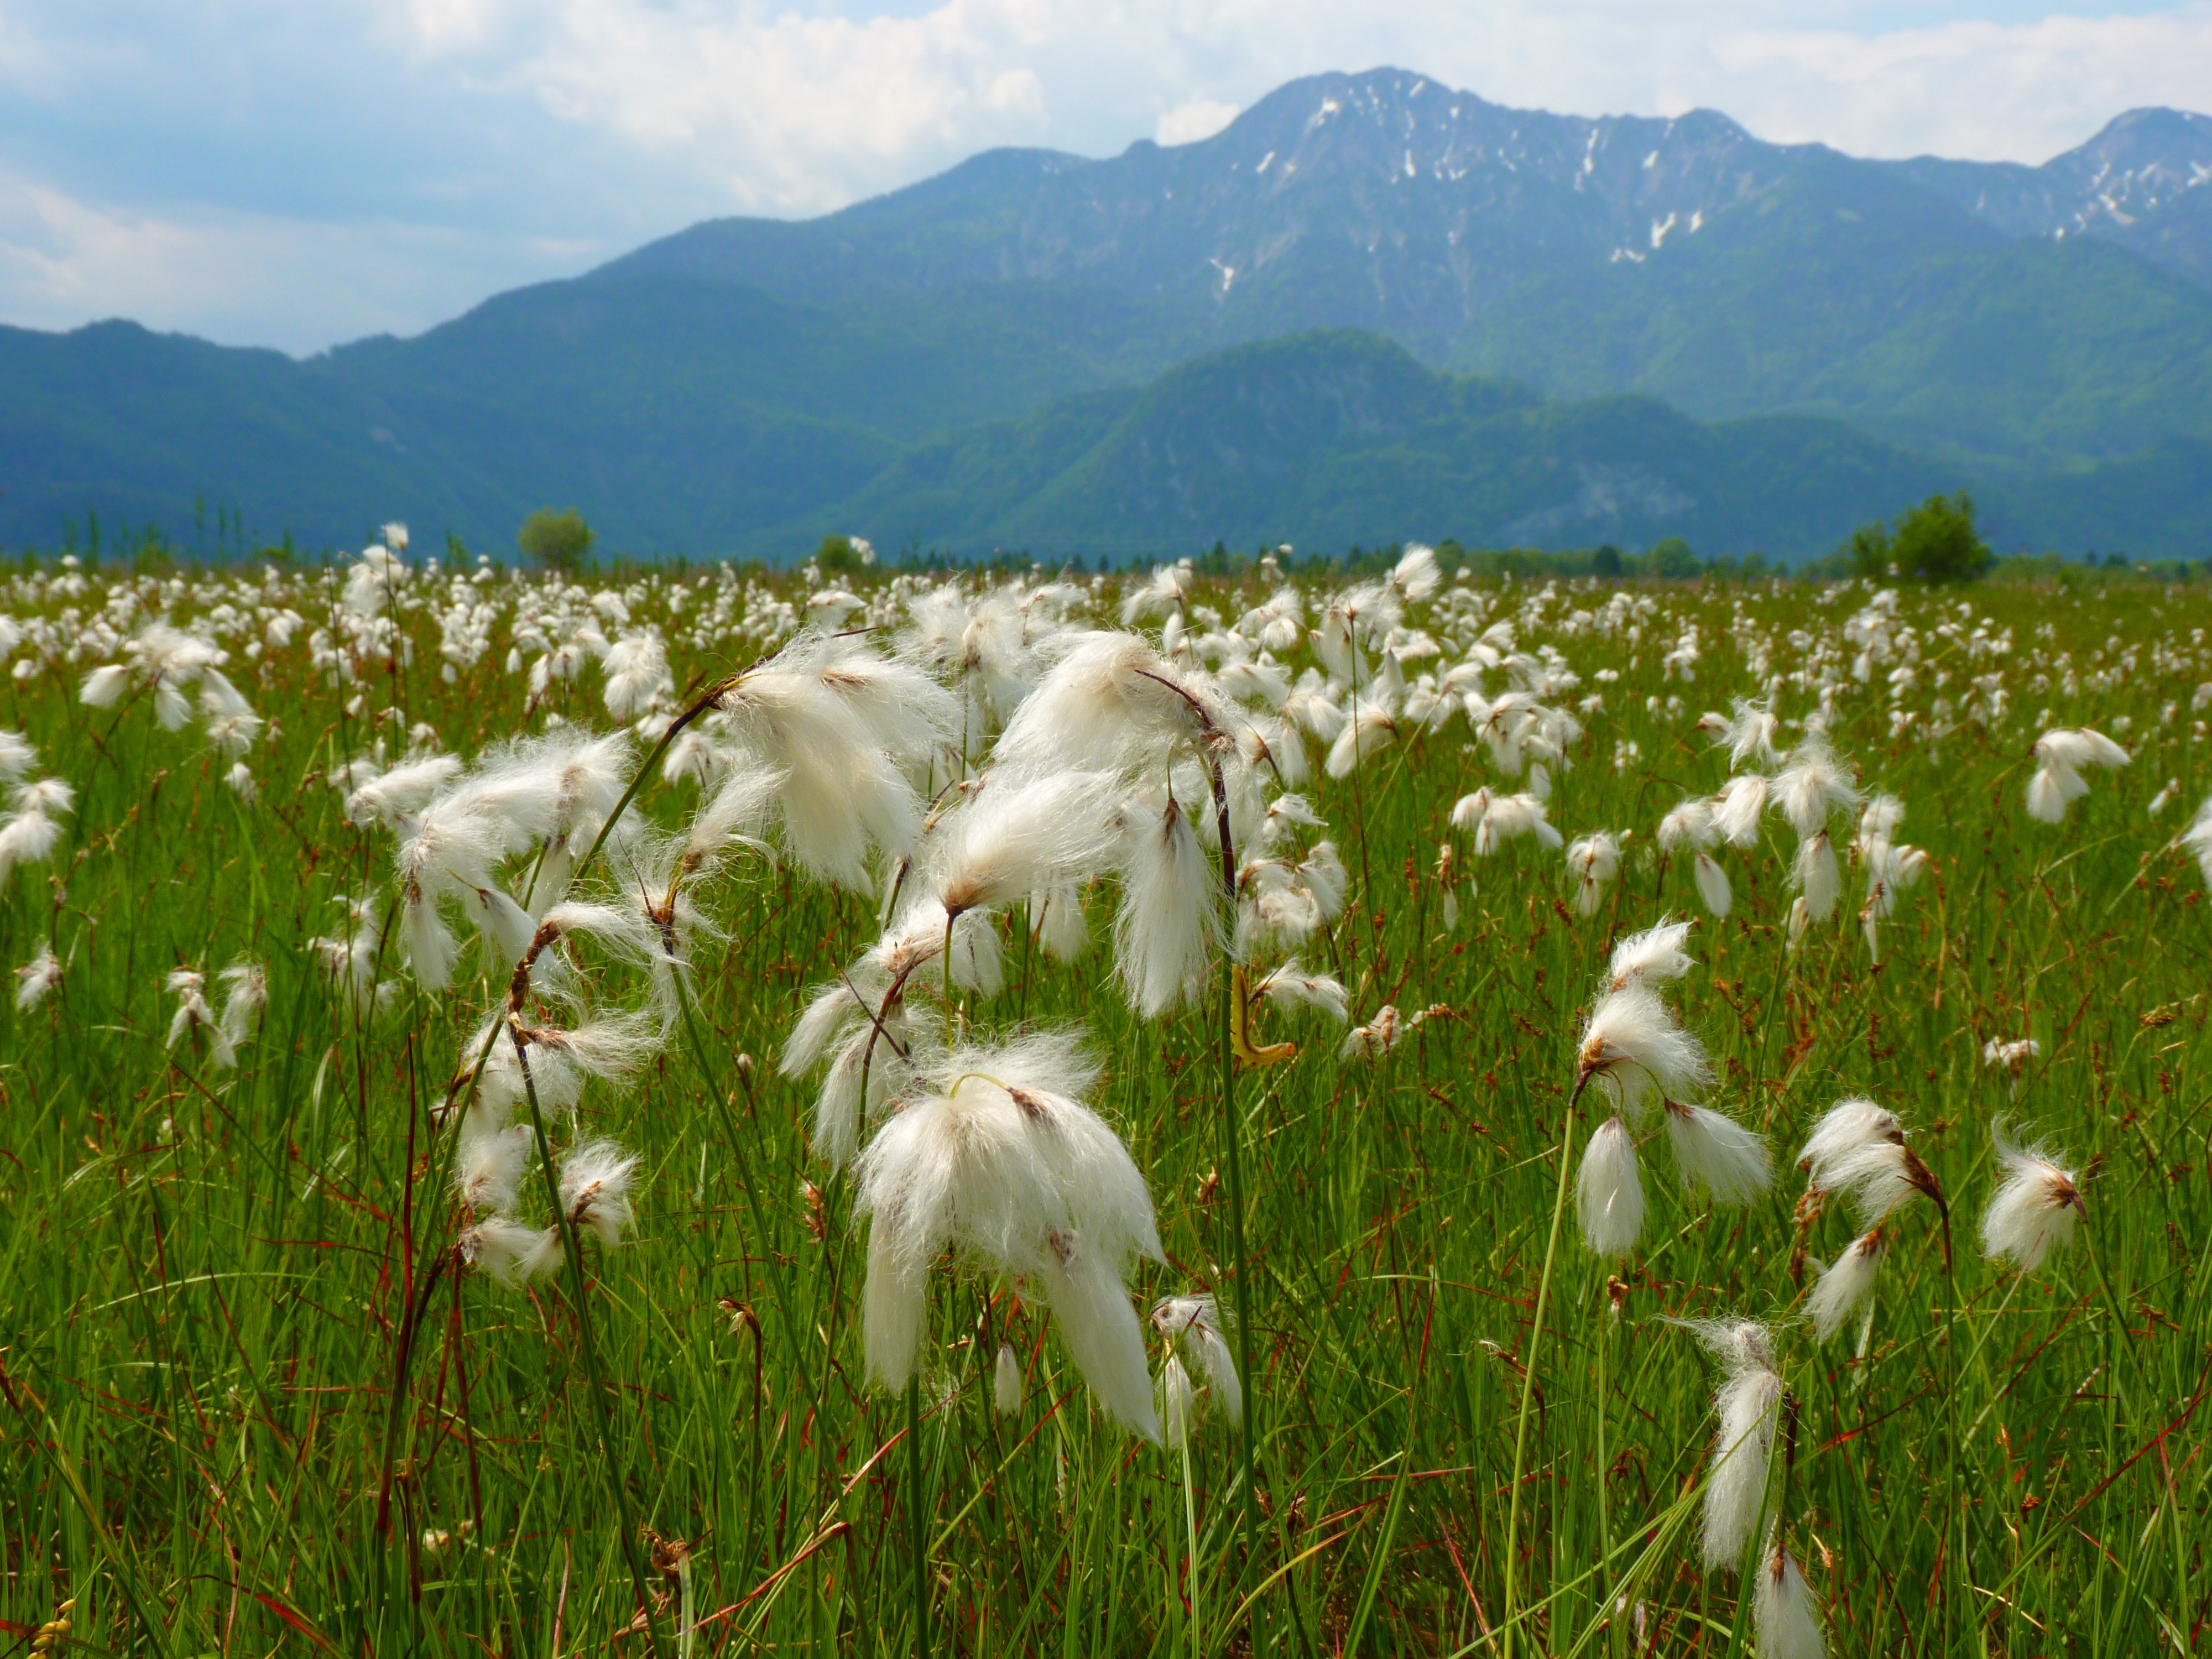
nature, grass, blossom, mountain, white, field, meadow, prairie, flower, bloom, mountain range, herd, pasture, grazing, agriculture, plain, wildflower, cottongrass, mountains, grassland, plateau, habitat, ecosystem, tundra, steppe, rural area, natural environment, grass family, bog meadow